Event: Nepal Earthquake
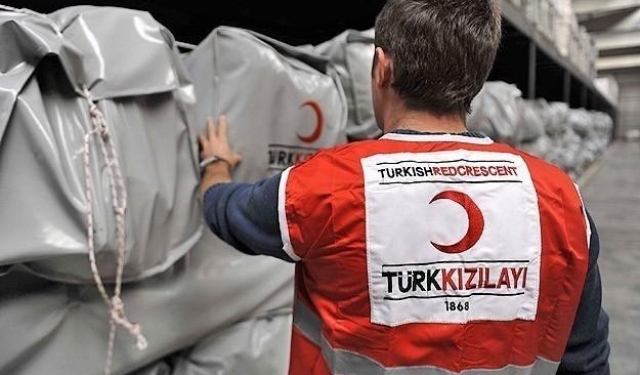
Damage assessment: no_damage